Halvor Vreim

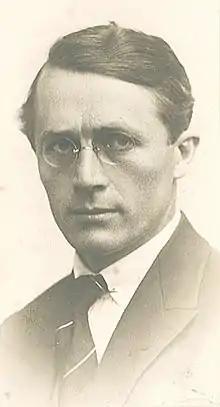
Vreim ca. 1910

Halvor Vreim (12 August 1894 – 6 February 1966) was a Norwegian architect who contributed to the documentation, conservation and restoration of old wooden buildings.